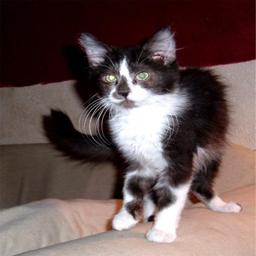
Animal: cats